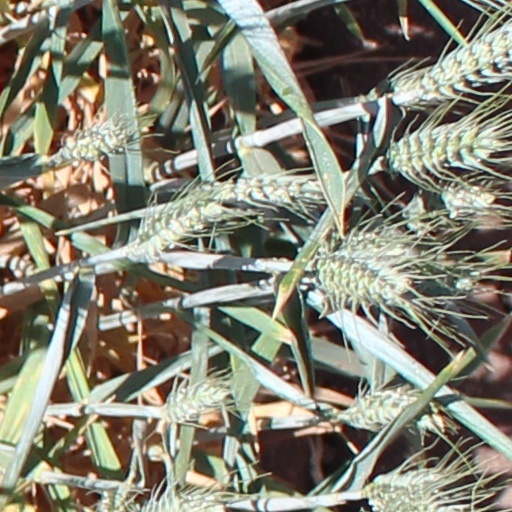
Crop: wheat